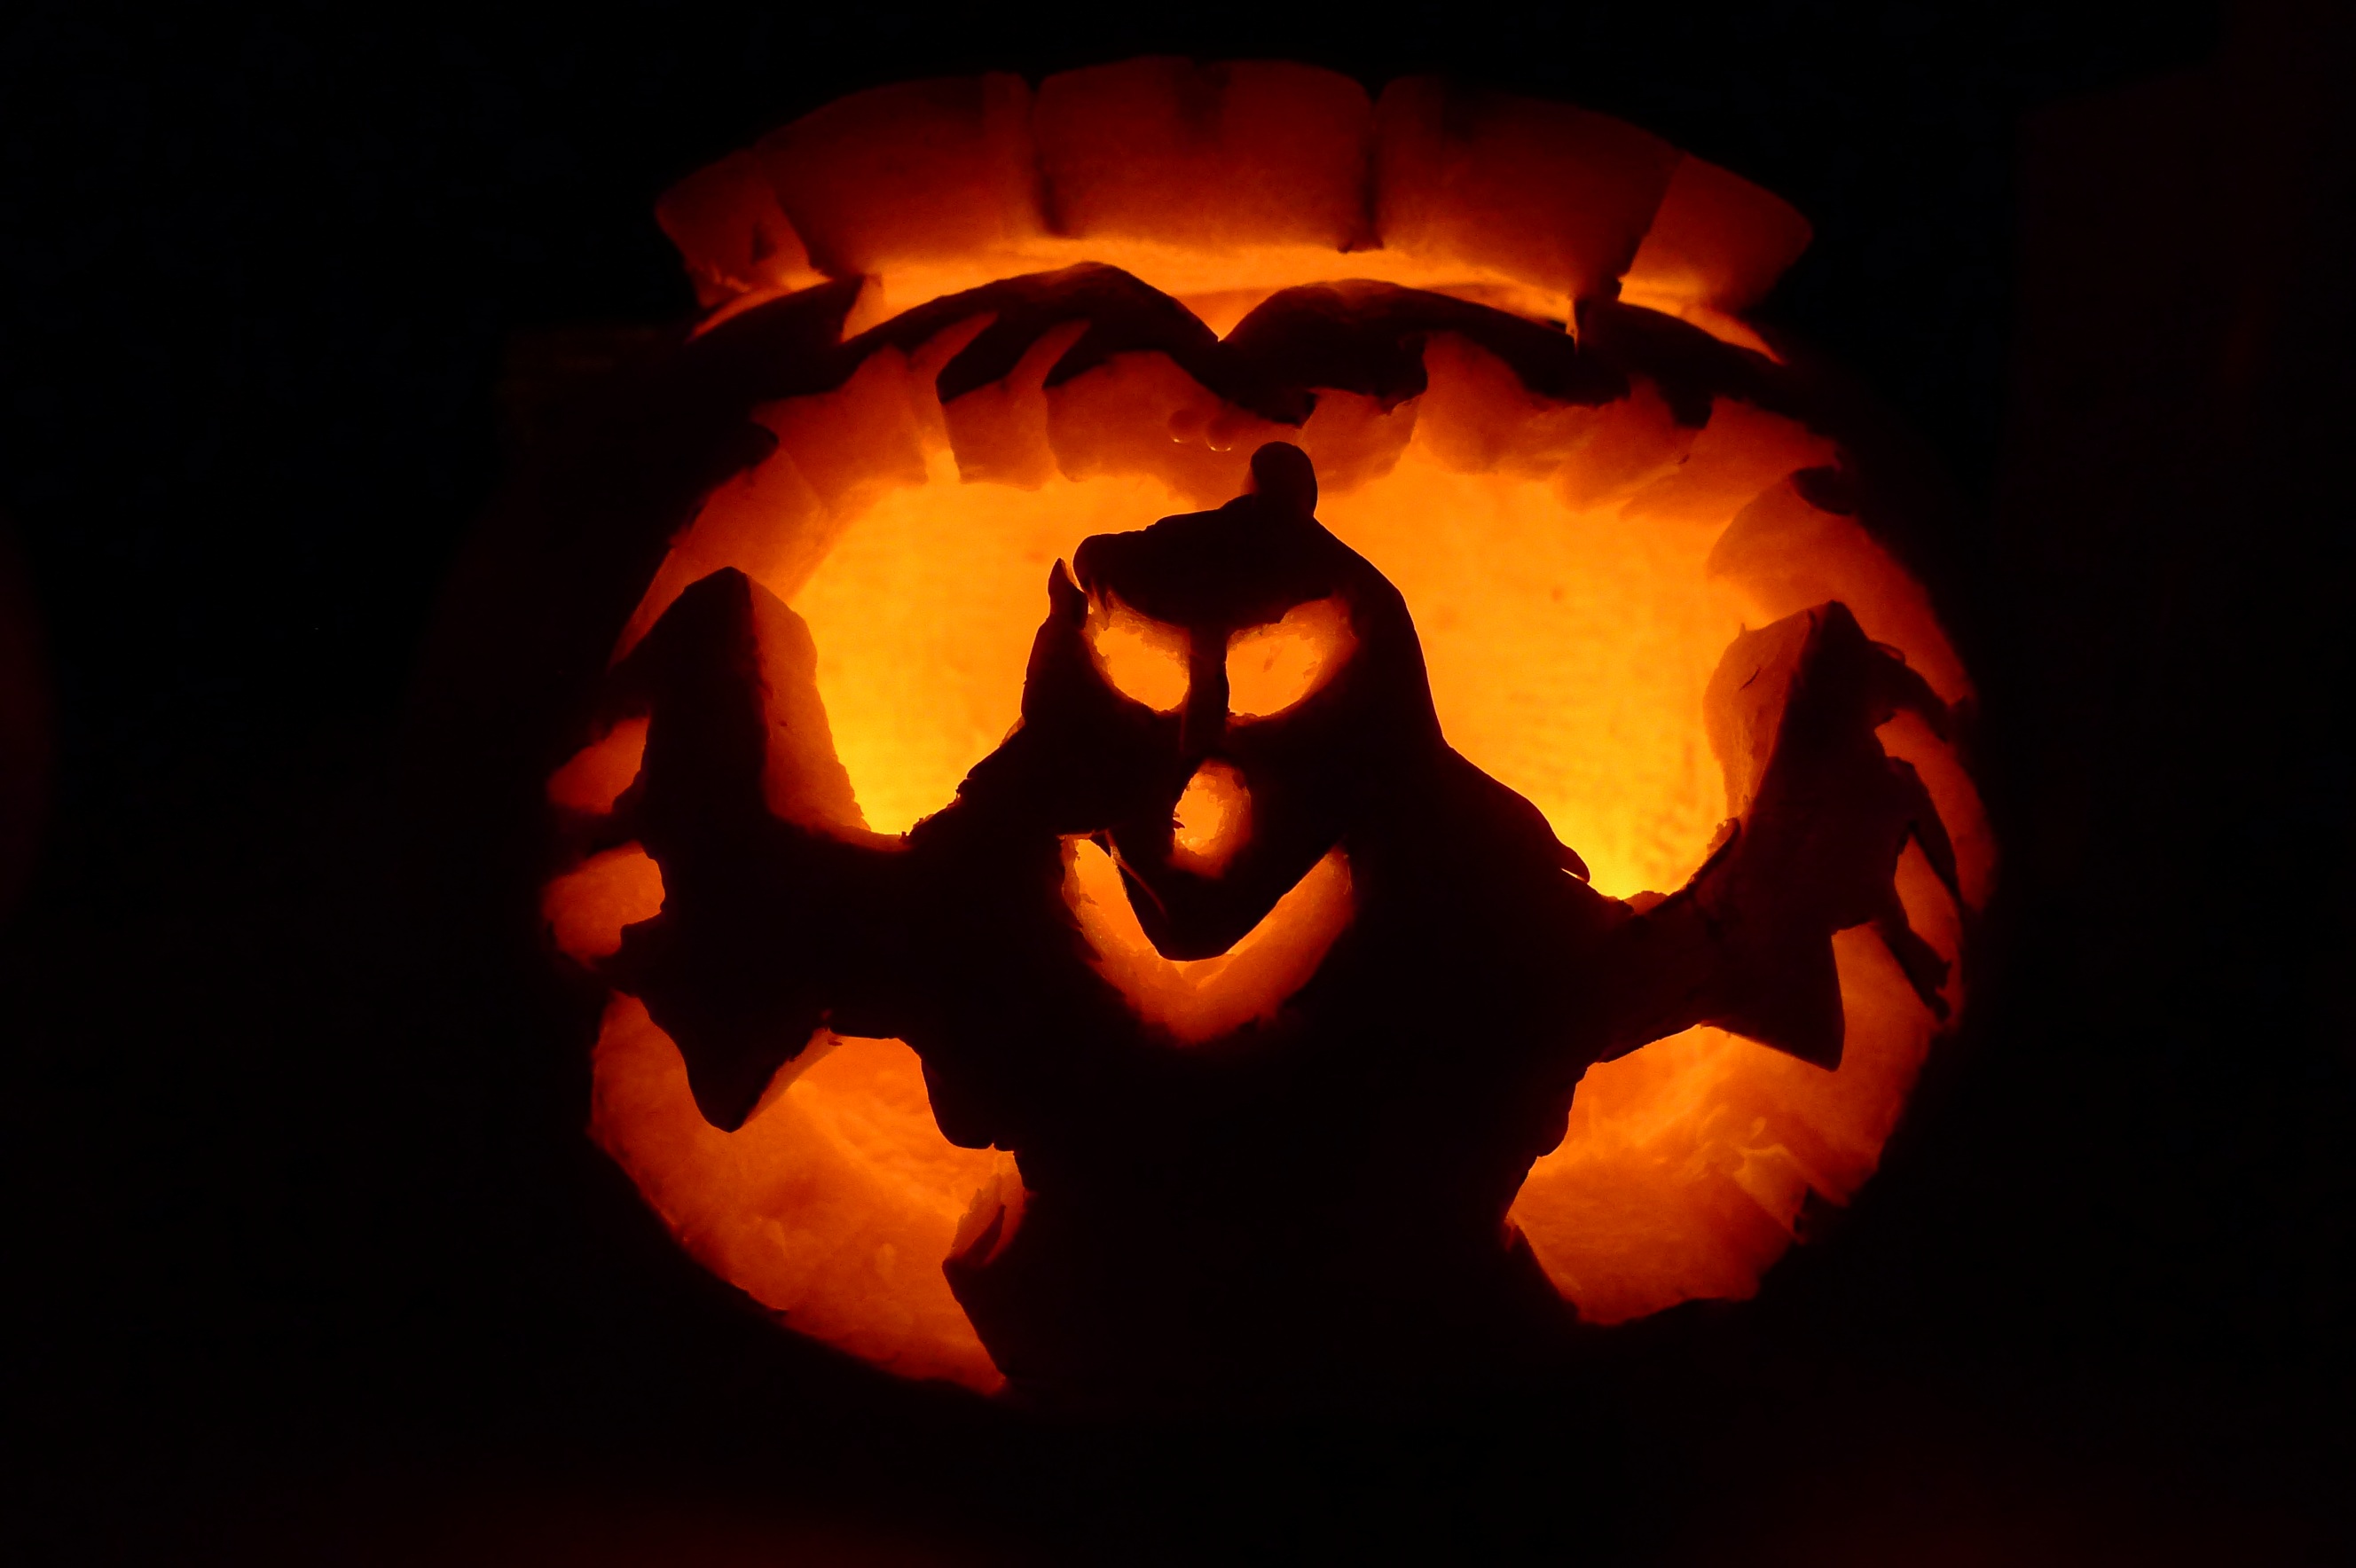
light, celebration, orange, produce, autumn, pumpkin, halloween, holiday, darkness, candle, jack o lantern, scary, ghost, carving, october, traditional, halloween pumpkin, halloween decoration